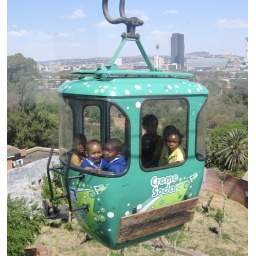
happy kids in their first cable car ride at the zoo. Probably the highest they've ever been off the ground